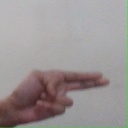
अक्षर: ह